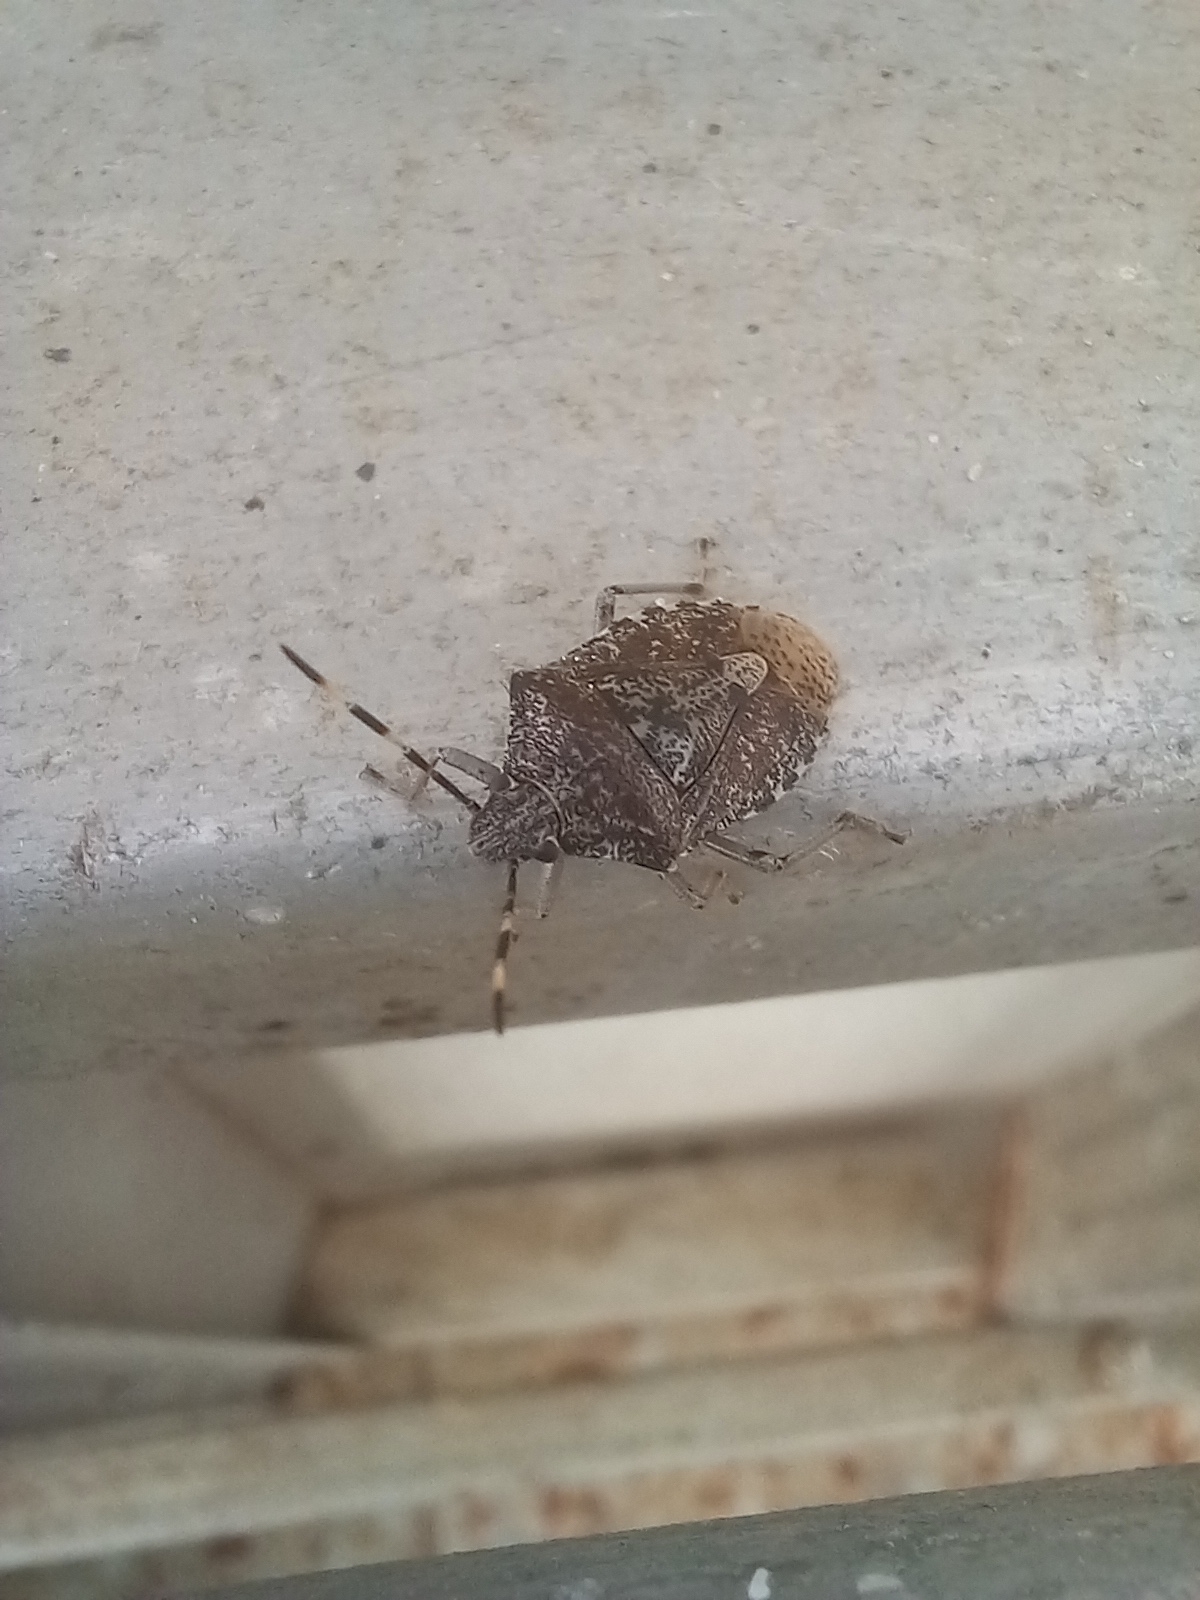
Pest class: stink_bug